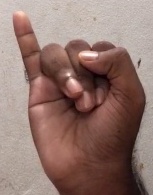
ASL sign: I